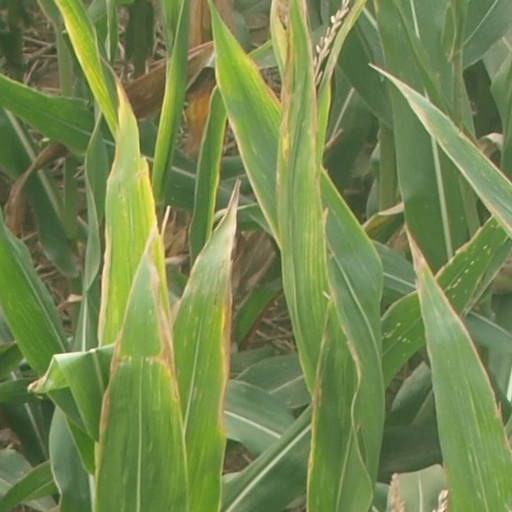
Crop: maize; corn